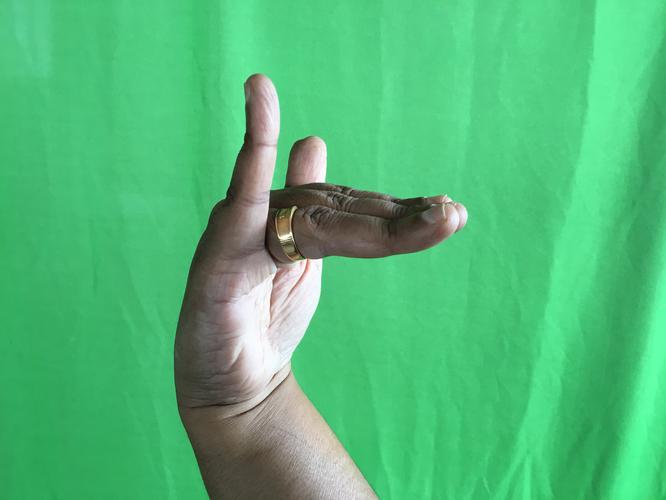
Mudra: Mrigasirsha
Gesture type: single_hand